Wusun

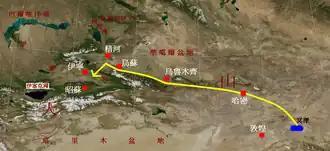
Migration of the Wusun

The Wusun were first mentioned by Chinese sources as living together with the Yuezhi between the Qilian Mountains and Dunhuang (Gansu). although different locations have been suggested for these toponyms.